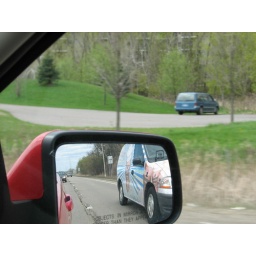
wrapped van in sideview mirror